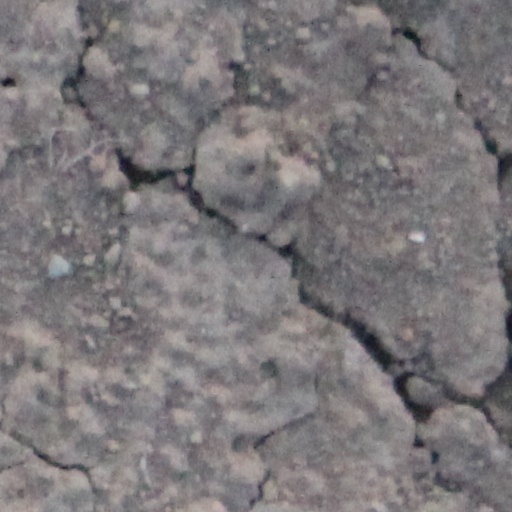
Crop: wheat